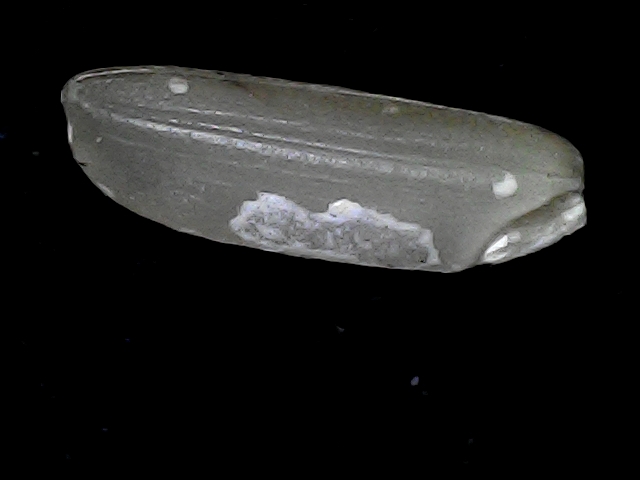
Rice variety: BD85